Andrew Heiskell

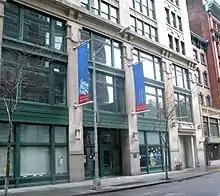
Looking west across West 20th St at Heiskell Library for the Blind on a cloudy morning. ZIP 10011.

Andrew Heiskell (September 13, 1915 – July 6, 2003) was chairman and CEO of Time Inc. (1960–1980), and also known for his philanthropy, for organizations including the New York Public Library. He was president of the Inter American Press Association (1961–1962) and president of the Harvard University board of overseers.